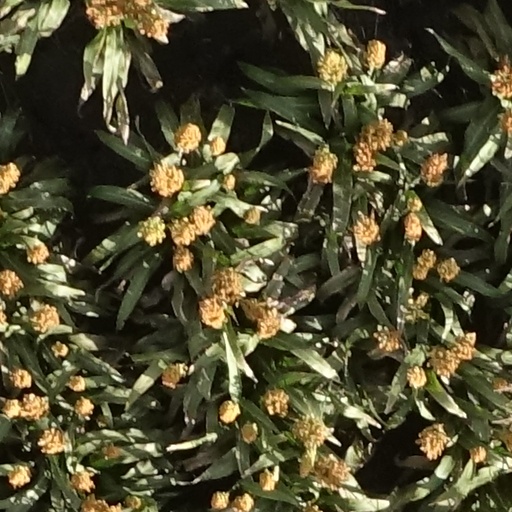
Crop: sorghum